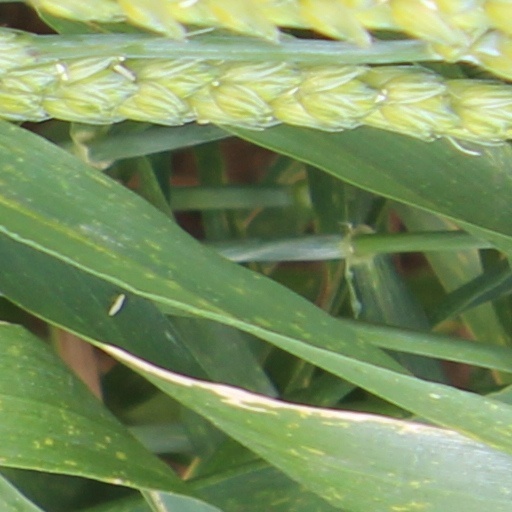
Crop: wheat